Syed Shamsul Huda

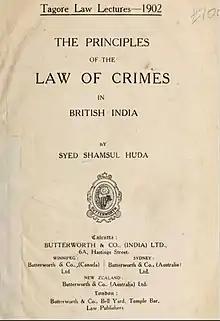
Tagore Law Lecture - "The Principles of the Law of Crimes in British India"

Authority selected Huda as a fellow of Calcutta University in 1902. He delivered the historical Tagore Law Lecture published in a book named The Principles of the Law of Crimes in British India by Butterworth & Co,(India) Ltd. Jeremy Bentham, William Austin, and William Blackstone influenced him. He presided Muhammadan Educational Conference at Rajshahi in 1904, the East Bengal and Assam Legislative Assembly member in 1908, the All India Muslim League President in 1910, and Imperial Legislative Council between 1911 and 1915.